Anecdotes de Suède

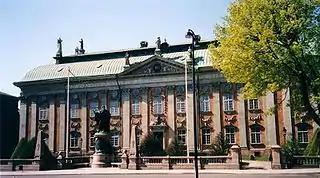
The Swedish House of Nobility, seat of the Swedish nobility

The full title of the book is "Les anecdotes de Suede, ou Histoire secrette des changemens arrivés dans ce royaume, sous le regne de Charles XI" (The anecdotes of Sweden or the secret history of the changes occurred in Sweden under the reign of Charles XI). The book was written under the regime of Charles XI of Sweden, when the Crown recaptured lands earlier granted to the nobility. The reductions had been fought for by gentry, tradesmen, state servants, and peasantry alike, partly as a way to curb the power of the great aristocratic families and partly as a way to make the state solvent and able to pay its debts. The book describes the Riksdag of the Estates assembled by Charles XI in 1680 and the events that led to reduction. Sweden's weak economy had suffered during the Scanian War and was in a deep crisis. At this session of the assembly, which has been described as one of the most important, the king finally pushed through the reduction of aristocratic land holdings, which had been discussed in the Riksdag since 1650. The decision meant that any land or other holding previously owned by the crown and lent or given away — including counties, baronies and lordships — could be recovered. The ruling affected many nobles, some of whom were ruined. The reduction process involved the examination of every title deed in the kingdom — including the dominions — and resulted in the complete readjustment of the nation's finances.